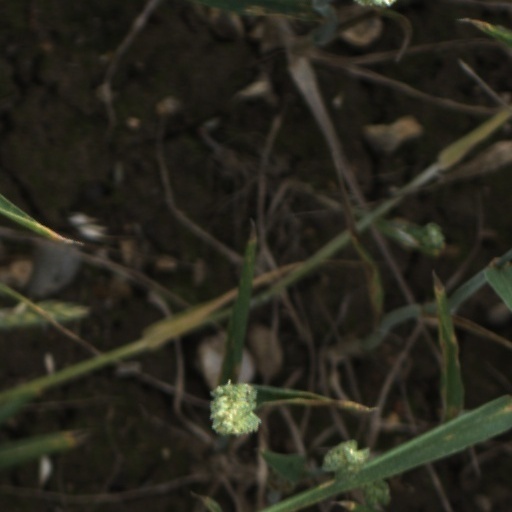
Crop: wheat